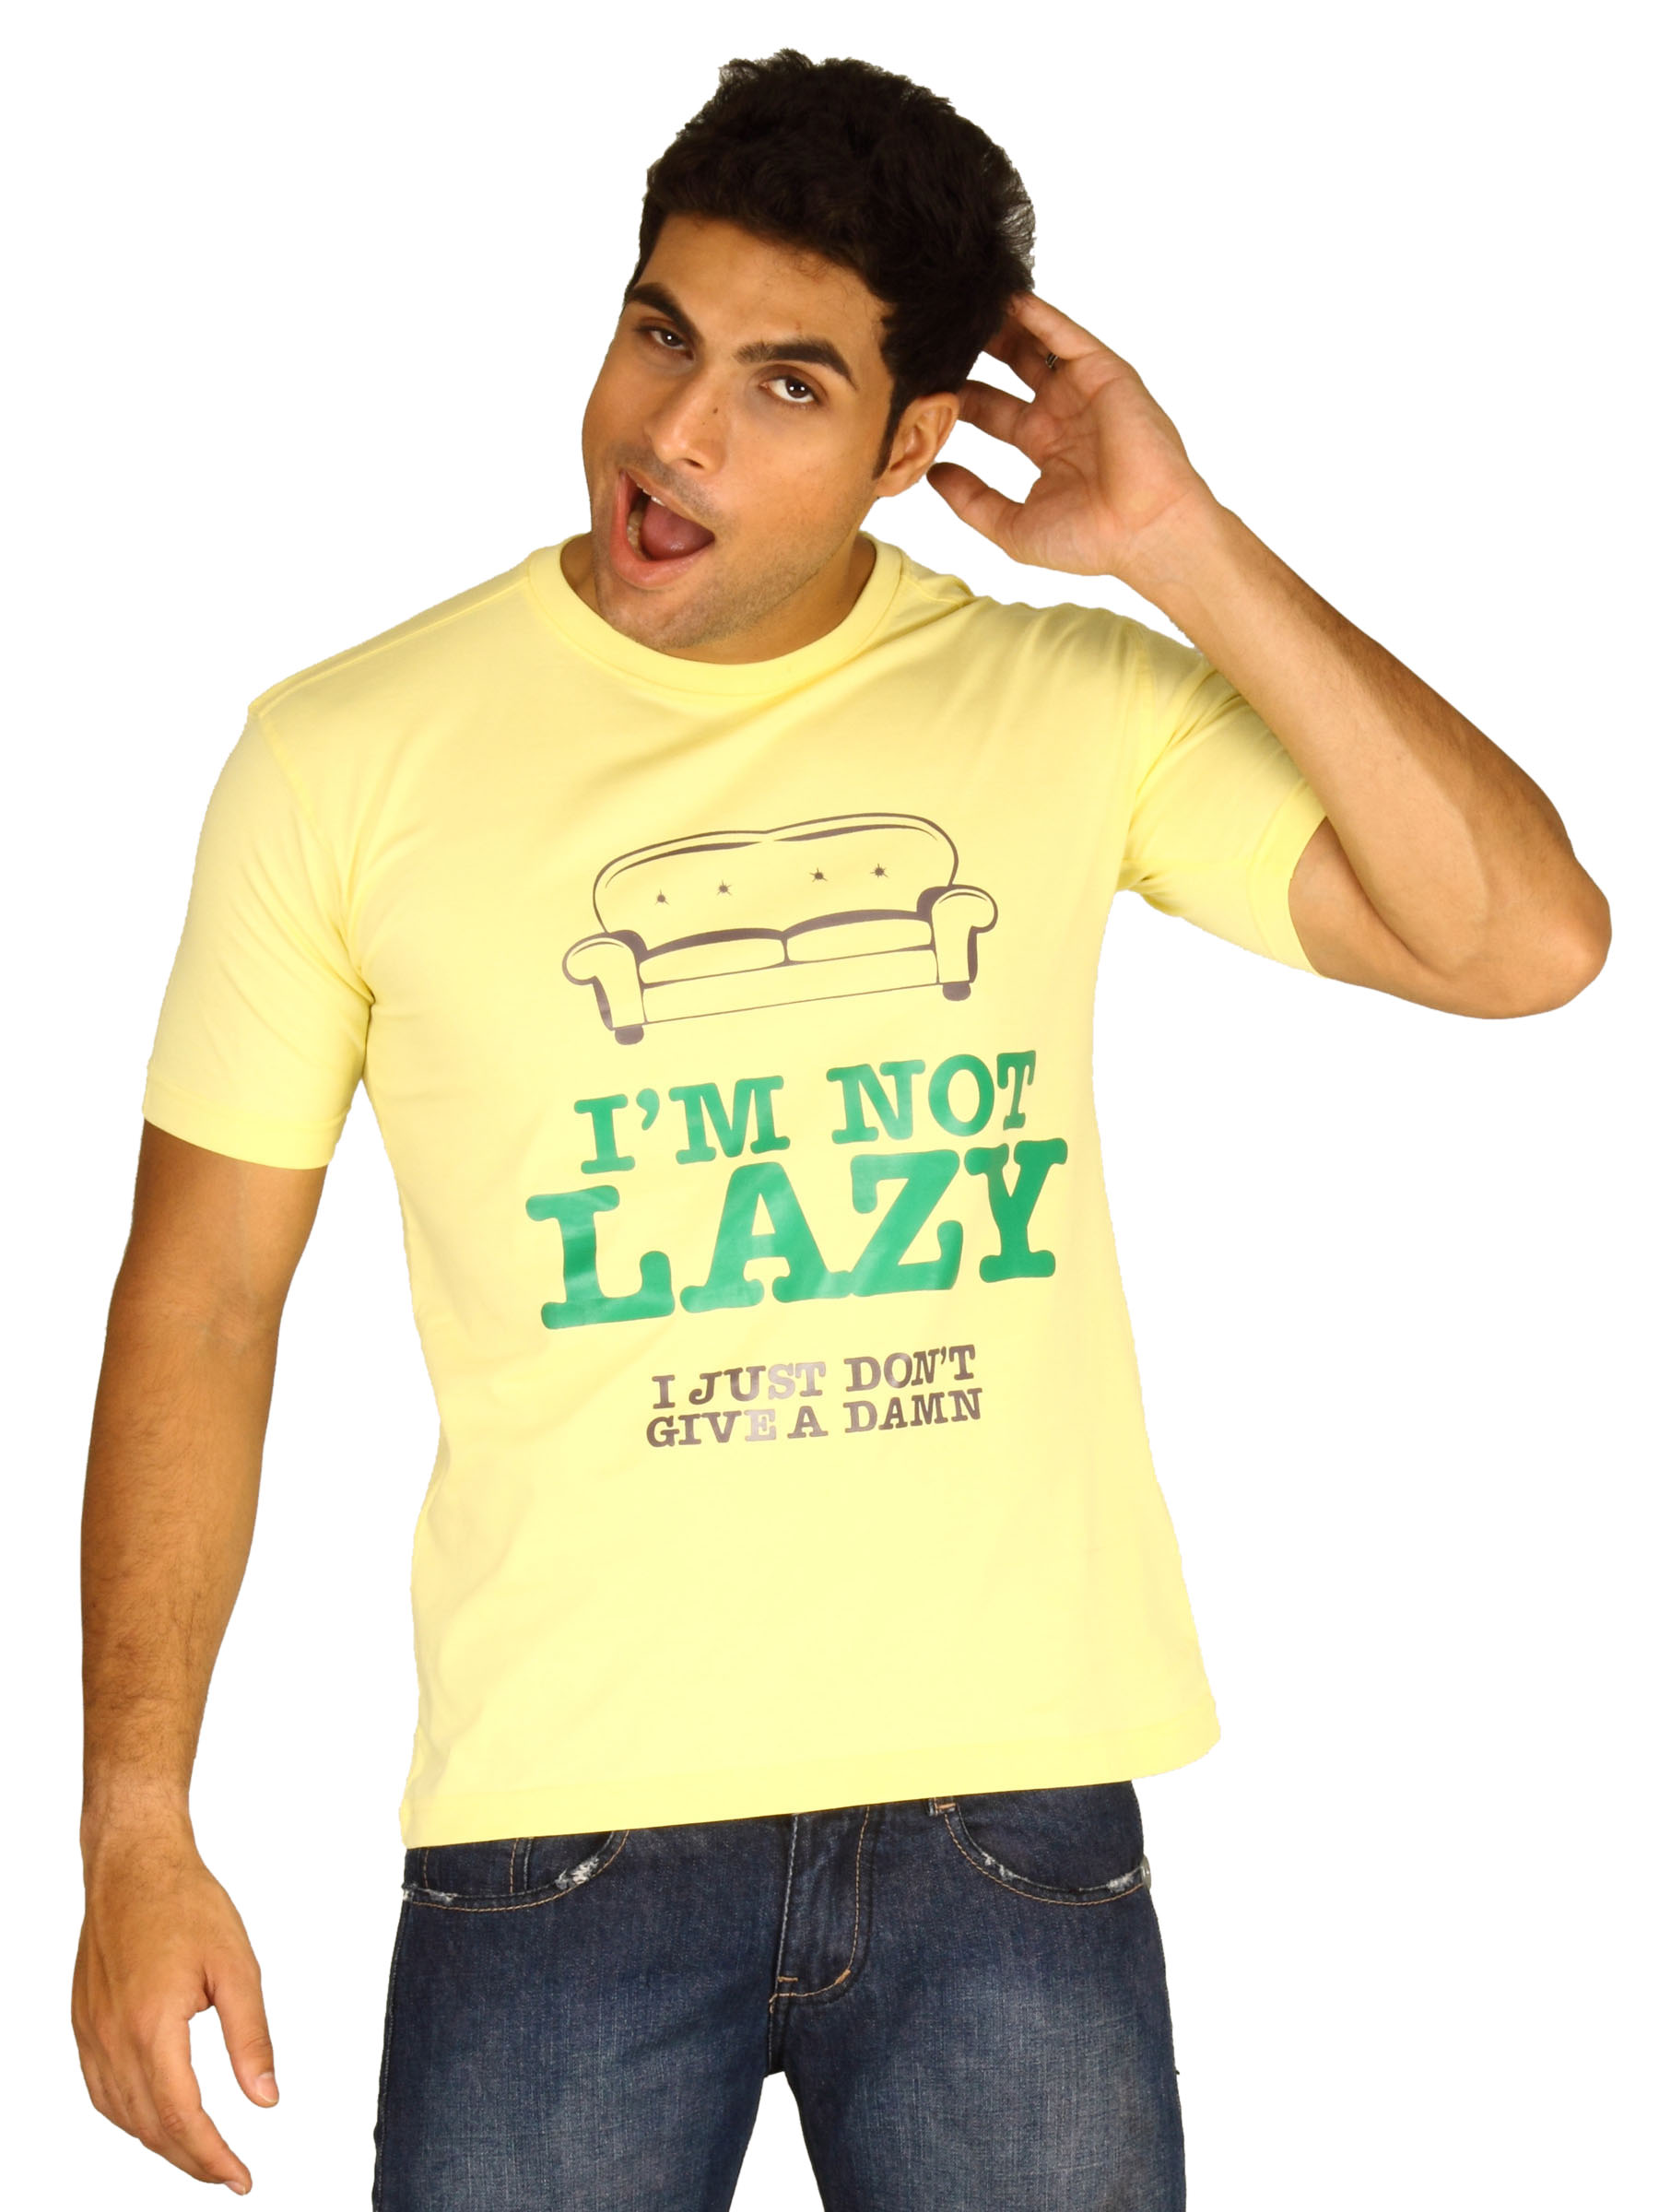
Myntra Men's I Am Not Lazy Yellow T-shirt
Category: Apparel / Topwear / Tshirts
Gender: Men
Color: Yellow
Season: Summer 2011
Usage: Casual